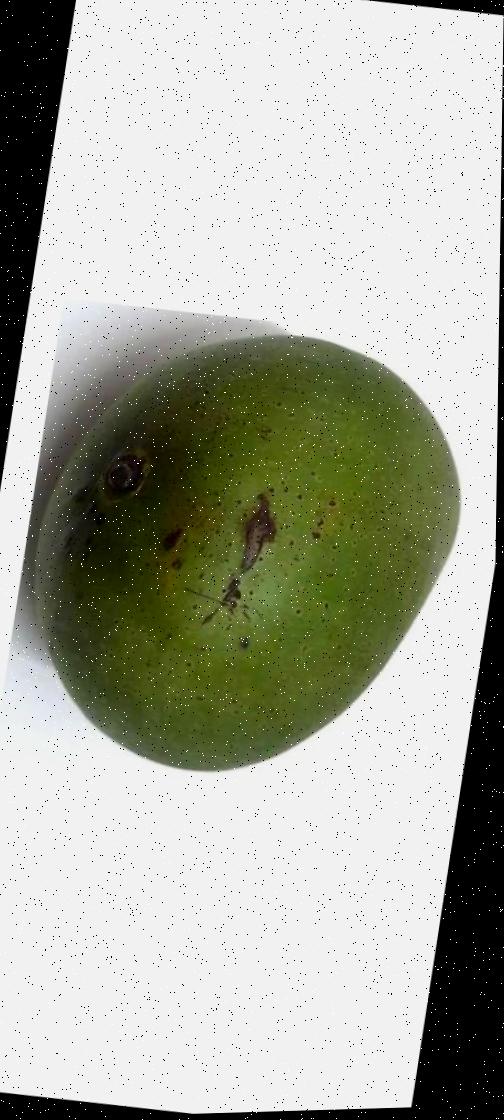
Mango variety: Ashshina Zhinuk